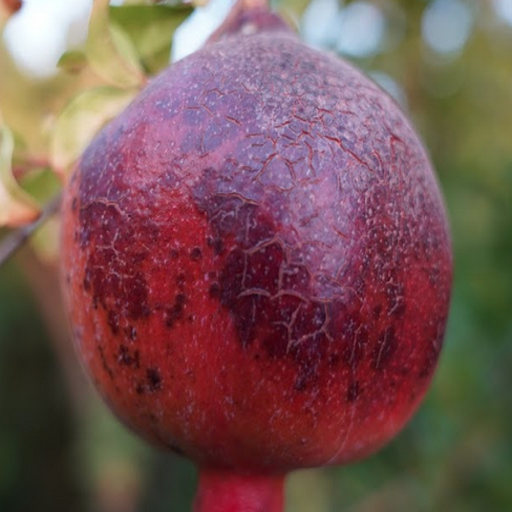
Label: Sunburn